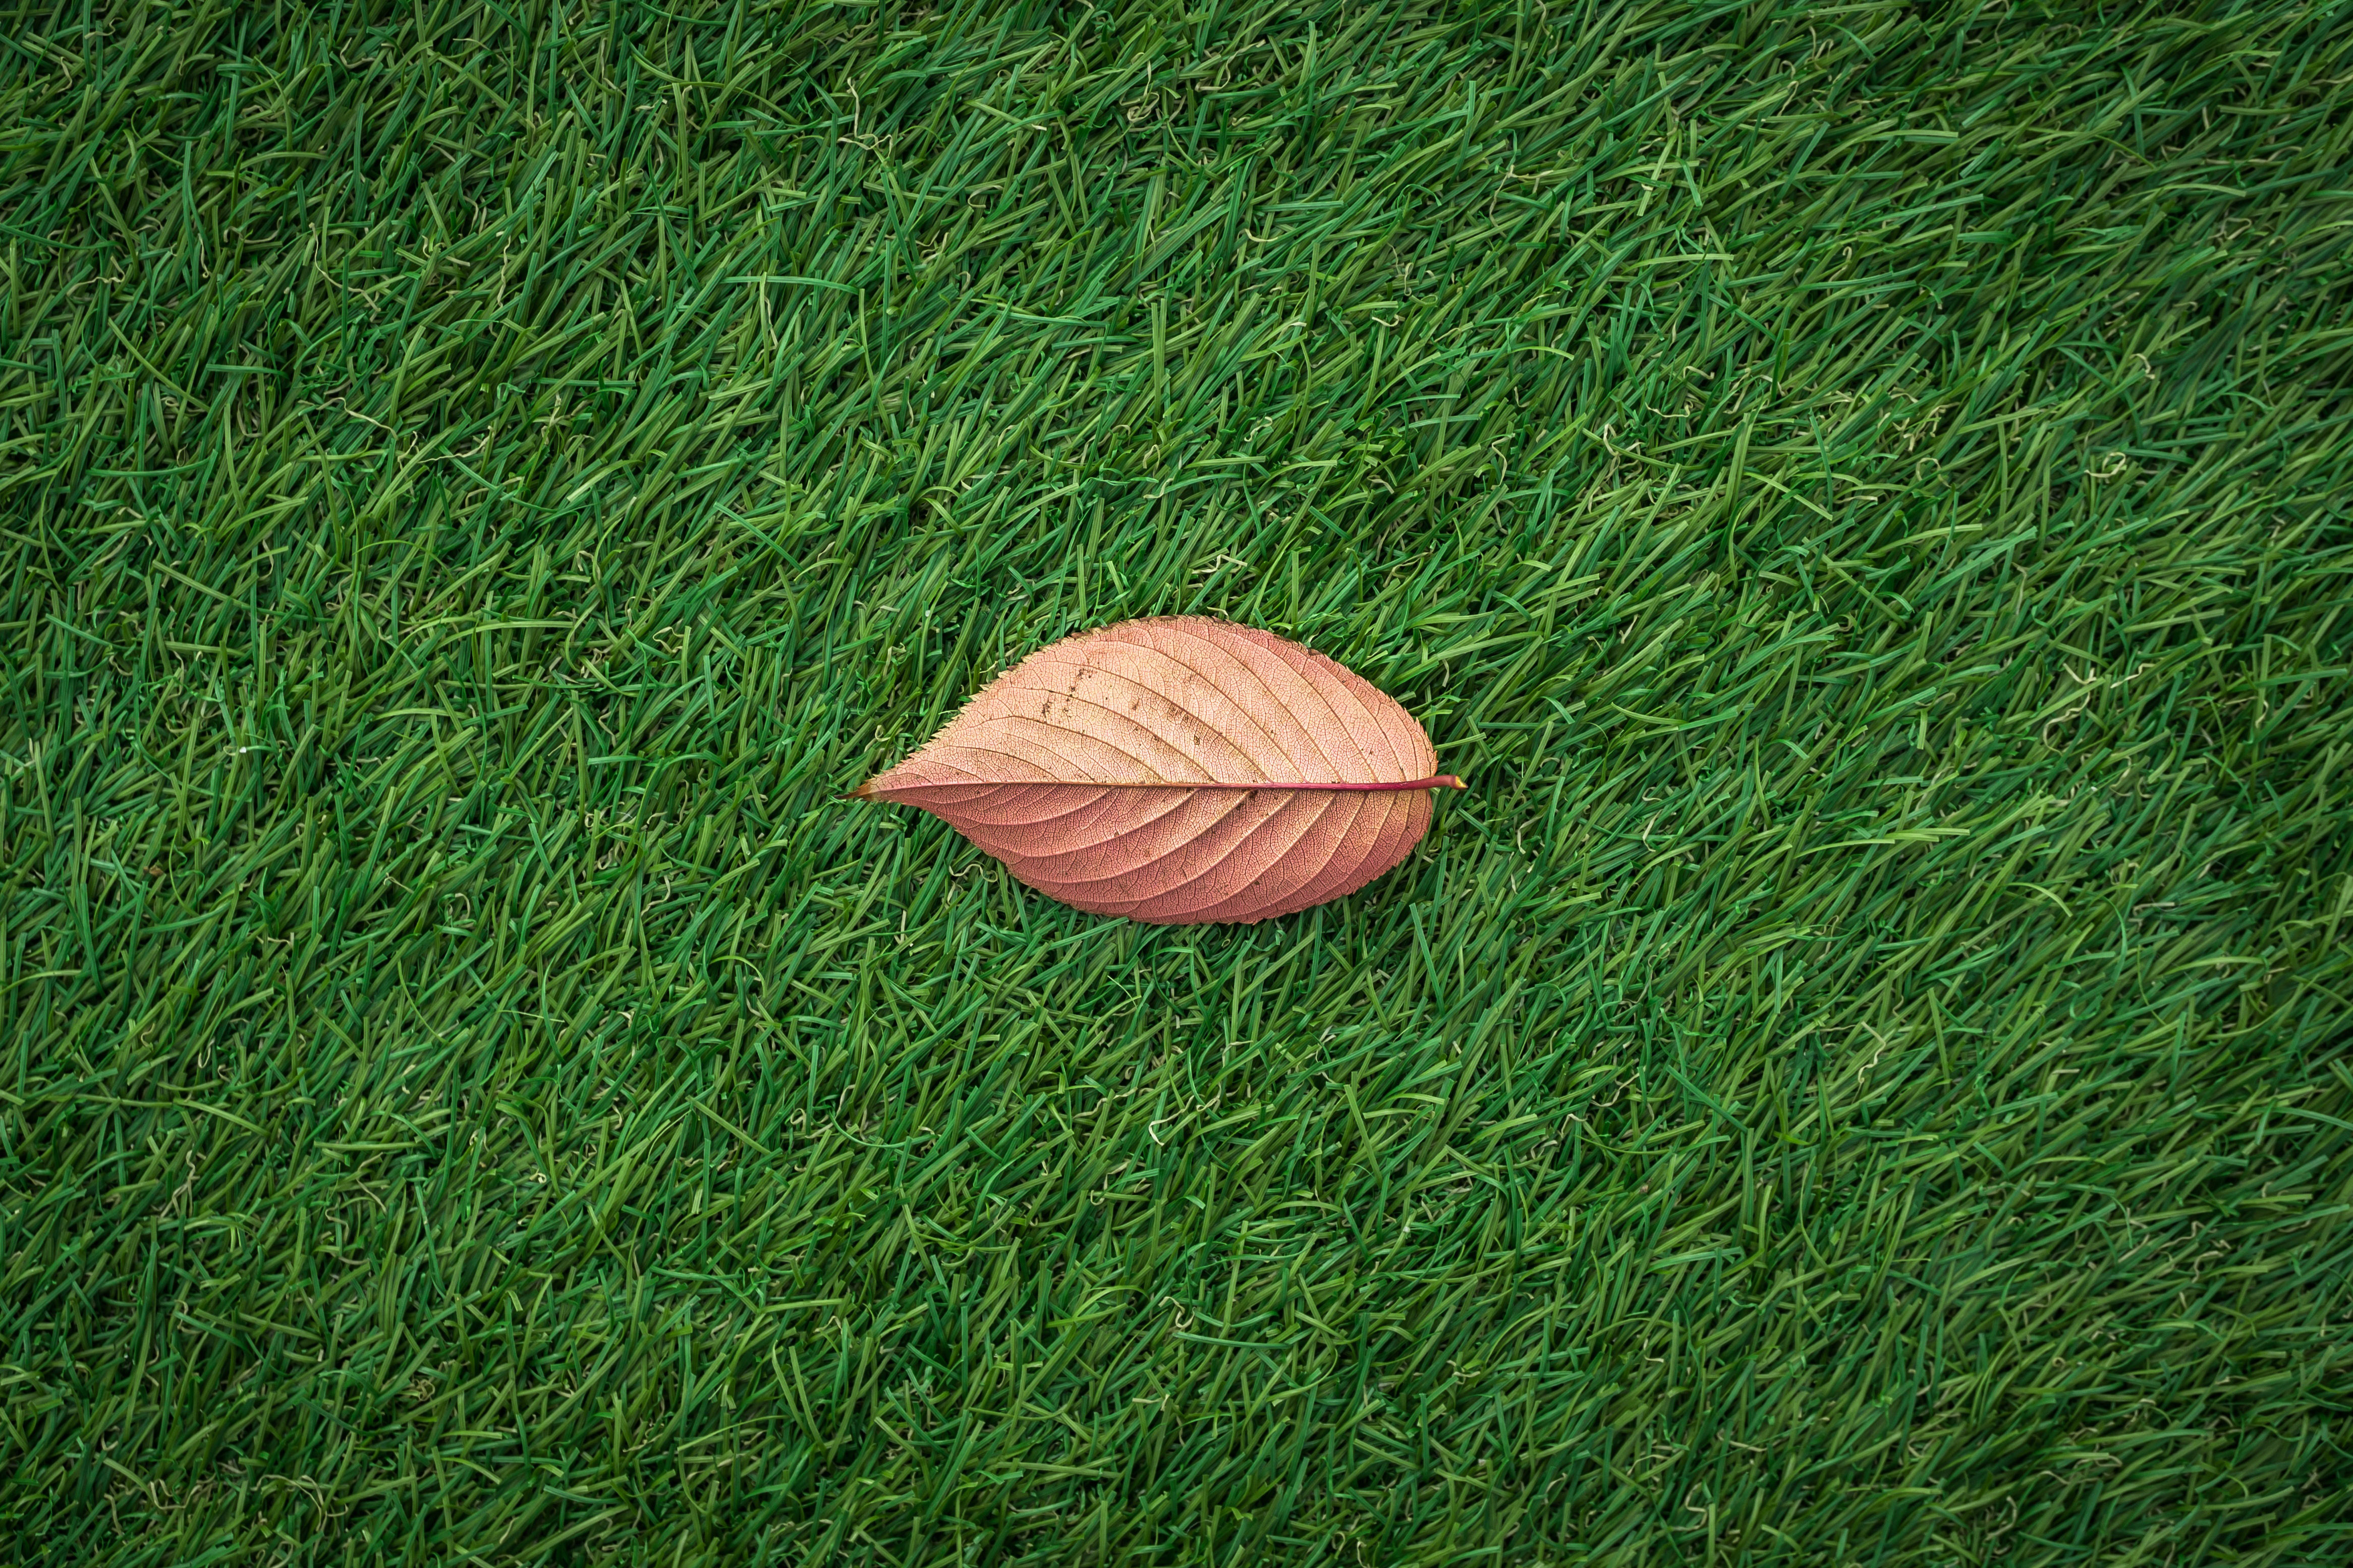
green, grass, leaf, artificial turf, plant, lawn, flooring, moss, grassland